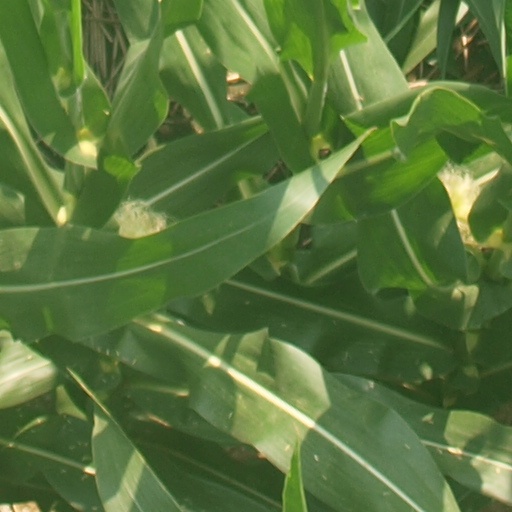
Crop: maize; corn